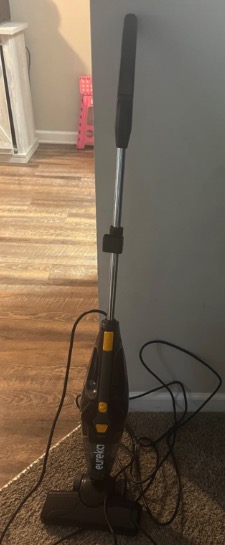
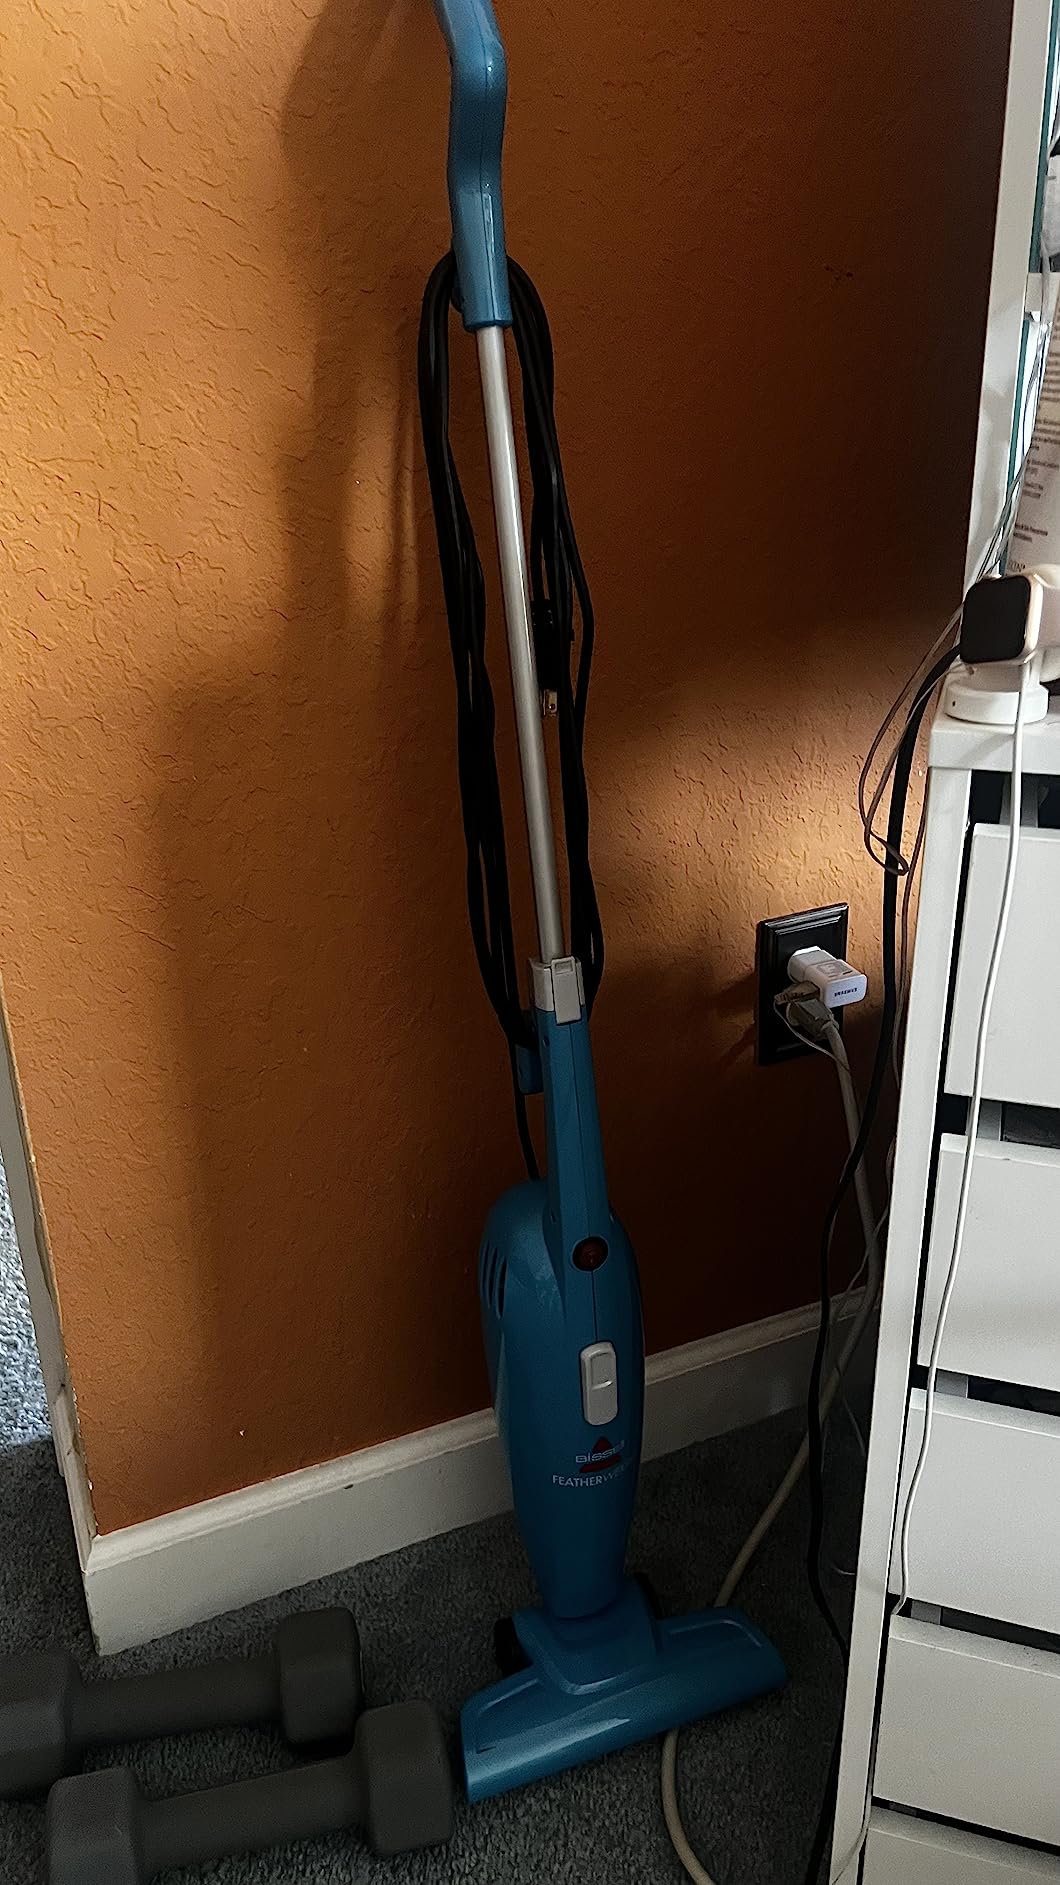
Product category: items_vacuum
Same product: no